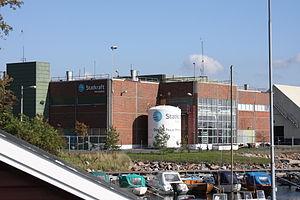
La Centrale osmotique d'Hurum est le premier prototype de centrale osmotique au monde. Elle a été construite par Statkraft à Tofte, dans la commune d'Hurum en Norvège. Elle fut inaugurée par la princesse héritière de Norvège Mette-Marit le 24 novembre 2009. La centrale n'était qu'un prototype et n'avait une puissance que de 2 à 4 kW. Statskraft planifiait la création d'un prototype de plus grande envergure dans la commune de Sunndal mais devant le peu de développements internationaux dans le domaine, il décida d'y renoncer en 2013 et d'abandonner tout développement de cette nouvelle forme d'énergie.